American River, South Australia

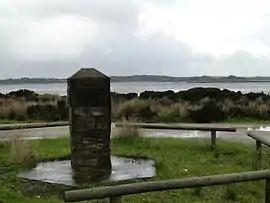
Sealers memorial at American River

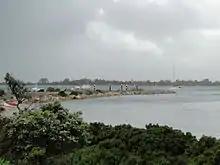
Boats at American River

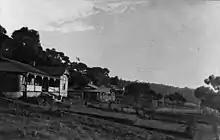
Guest Homes at American River

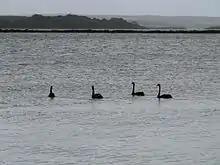
Swans at American River

American River is a town in the Australian state of South Australia located on the western shore of Eastern Cove on Kangaroo Island.